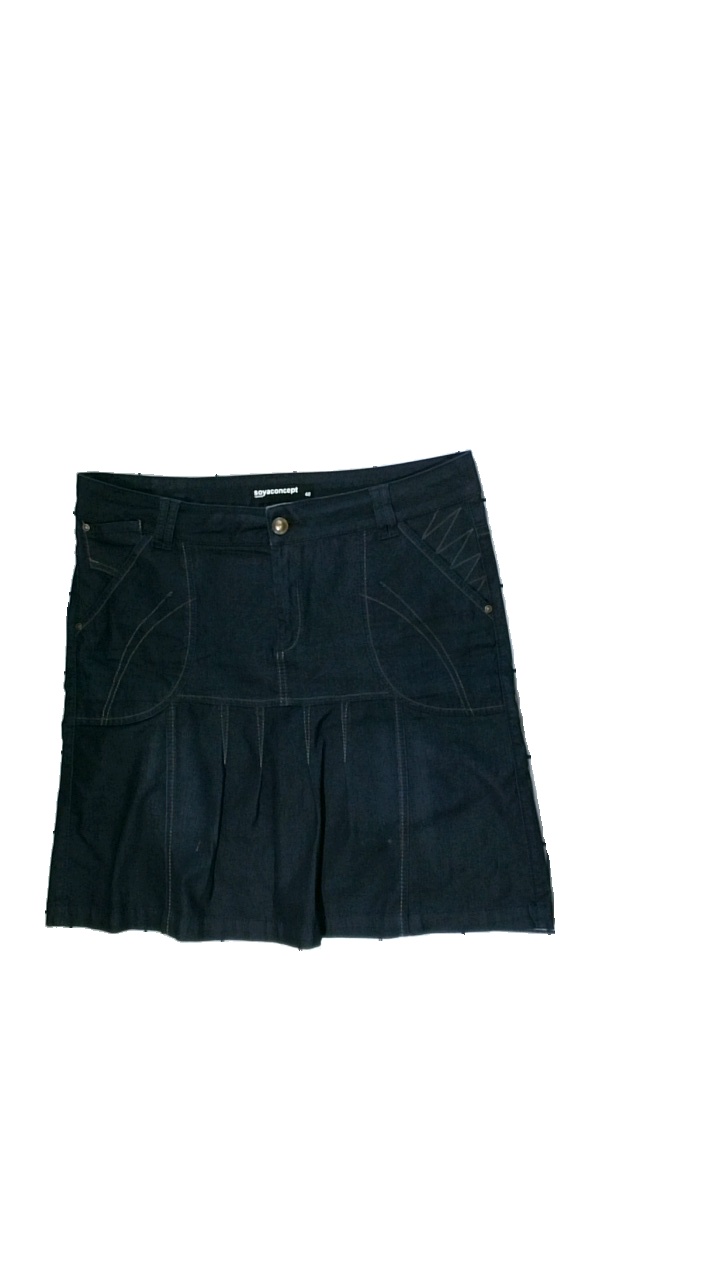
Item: Skirt (Ladies)
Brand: Soya/soyaconcept
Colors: Blue
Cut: None
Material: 80% cotton, 18.5% polyester, 1.5% elastane
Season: Summer
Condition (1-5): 3
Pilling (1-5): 5
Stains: Minor
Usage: Export
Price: <50